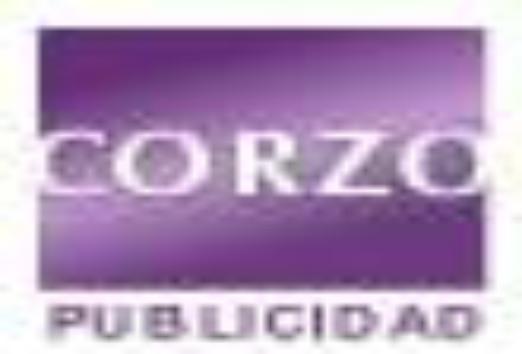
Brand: corzo
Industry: Necessities